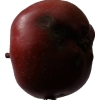
Label: Apple 18